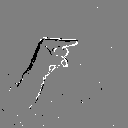
ASL letter: g